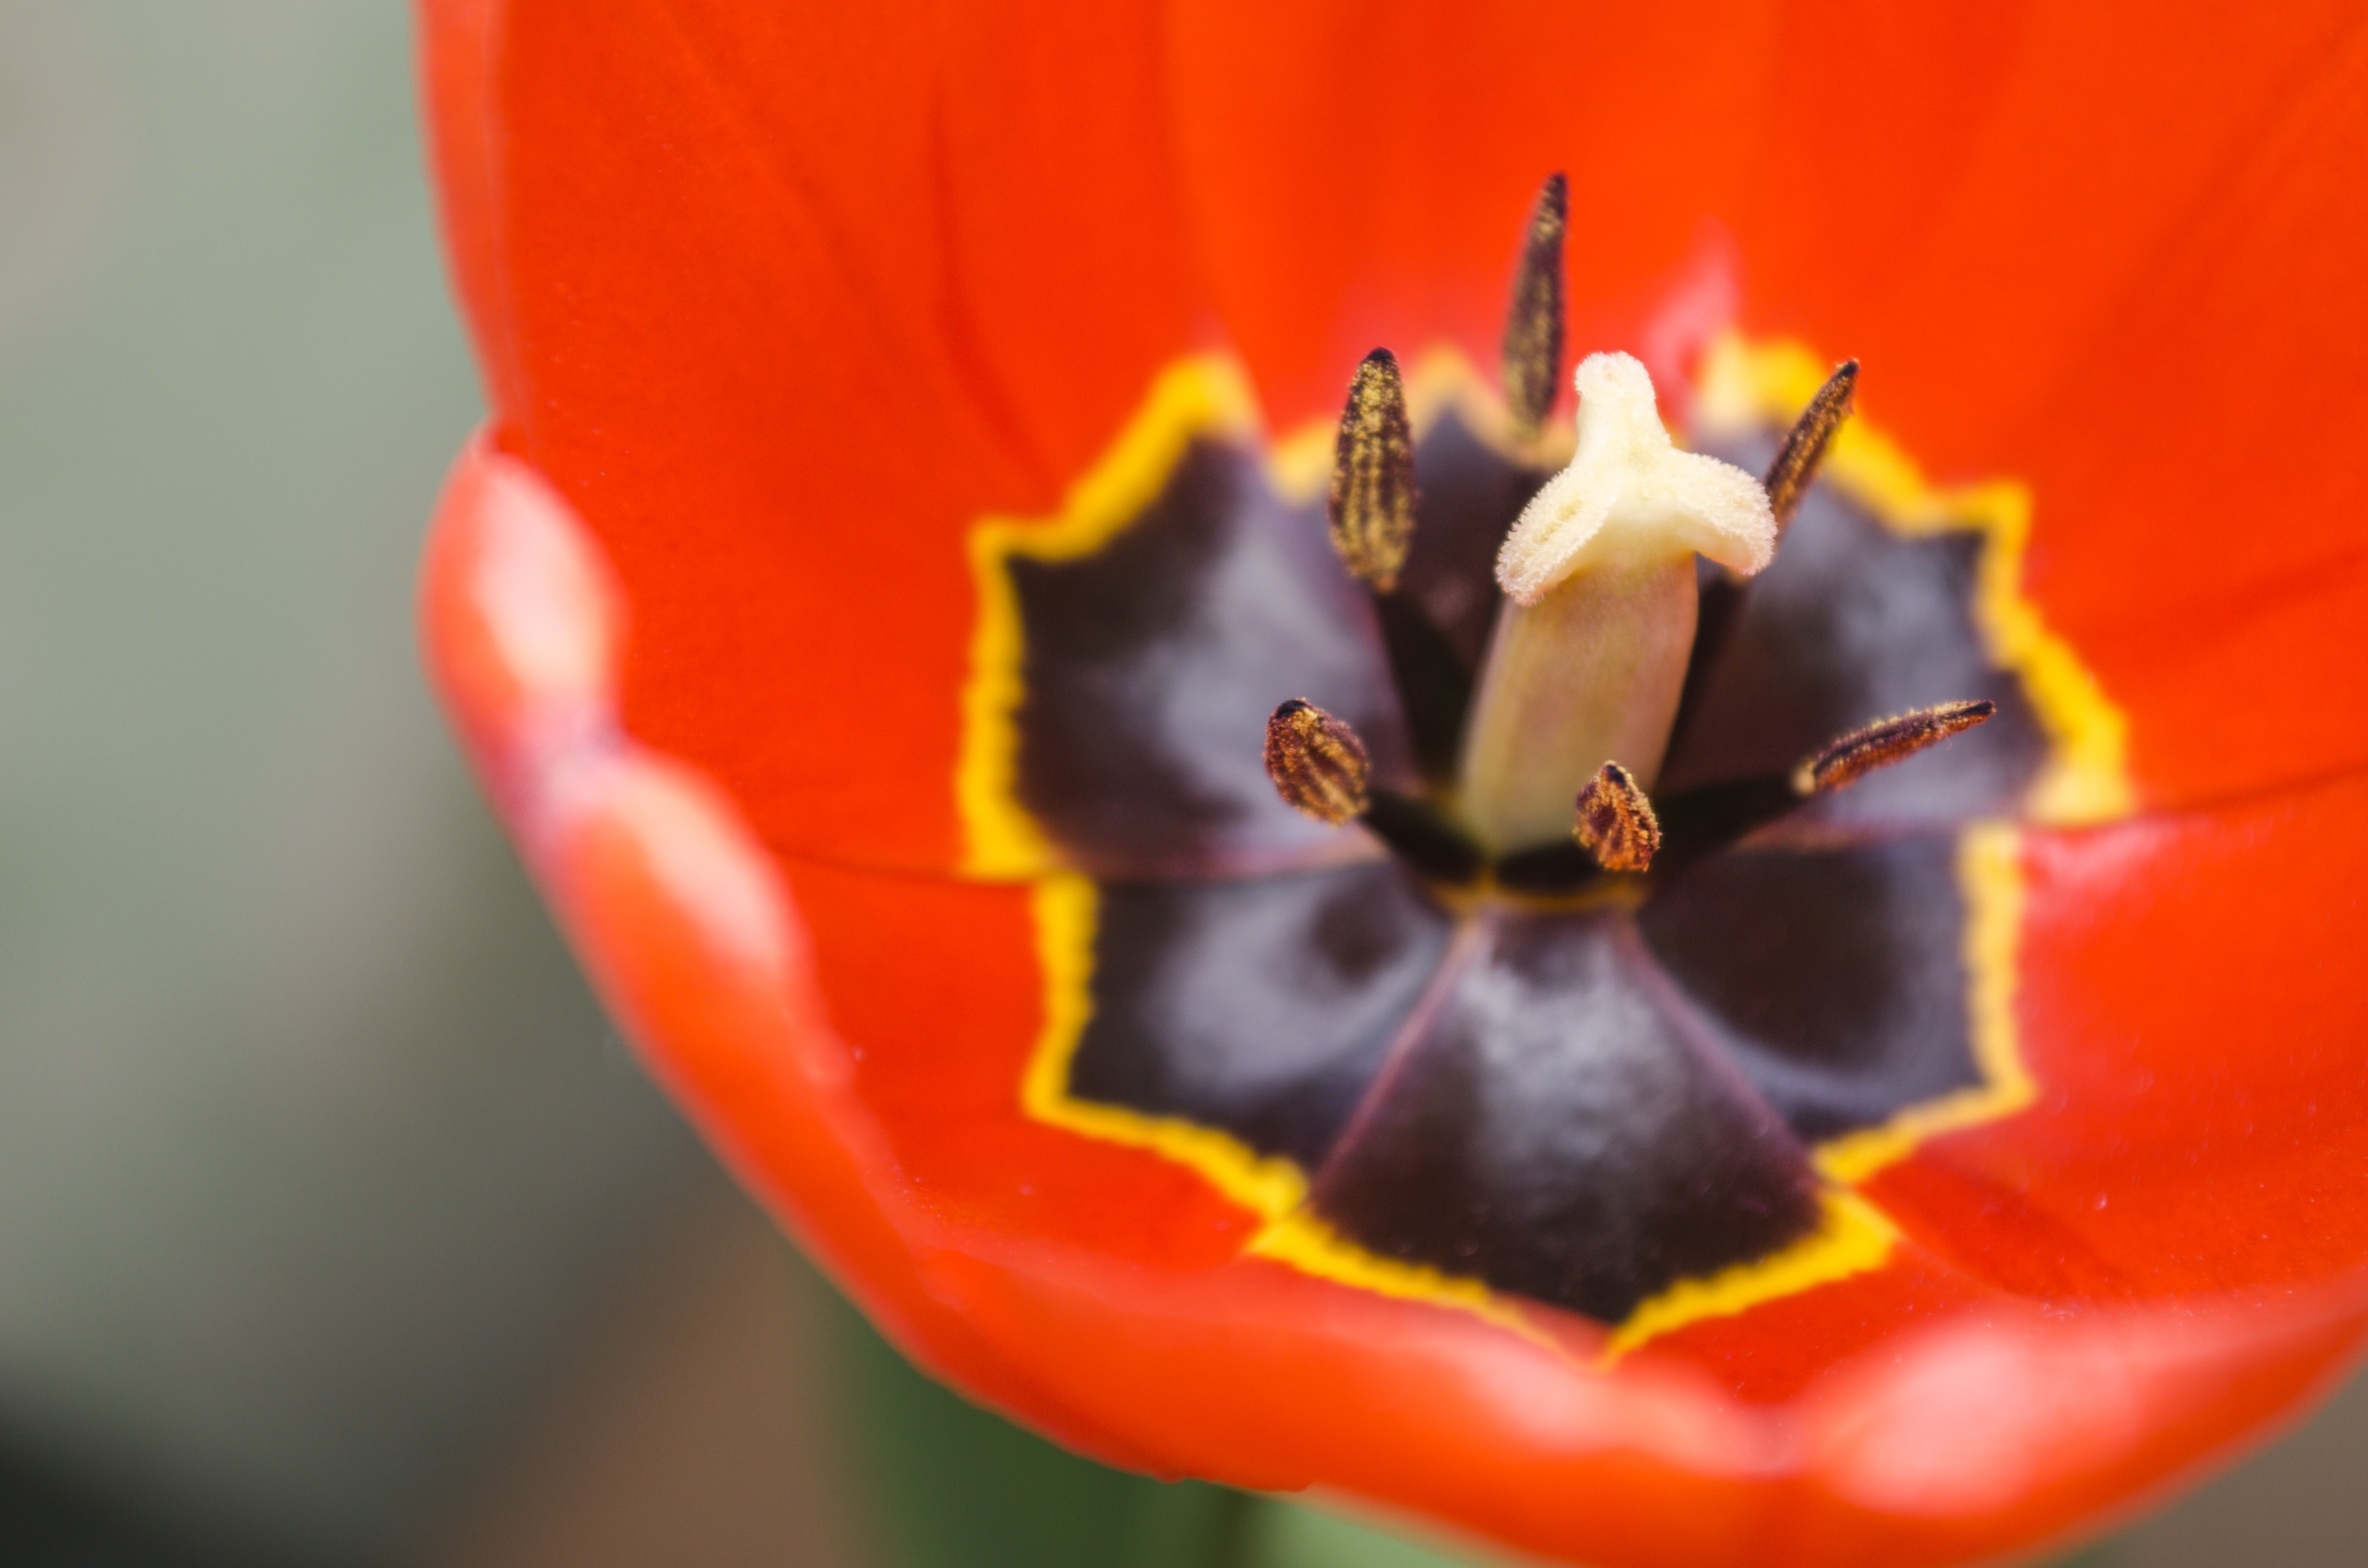
blossom, plant, photography, stem, leaf, flower, petal, bloom, floral, environment, tulip, red, herb, produce, macro, natural, botany, yellow, agriculture, flora, botanical, wildflower, close up, outdoors, vegetation, tulips, horticulture, organic, macro photography, red flowers, flowering plant, plant stem, land plant